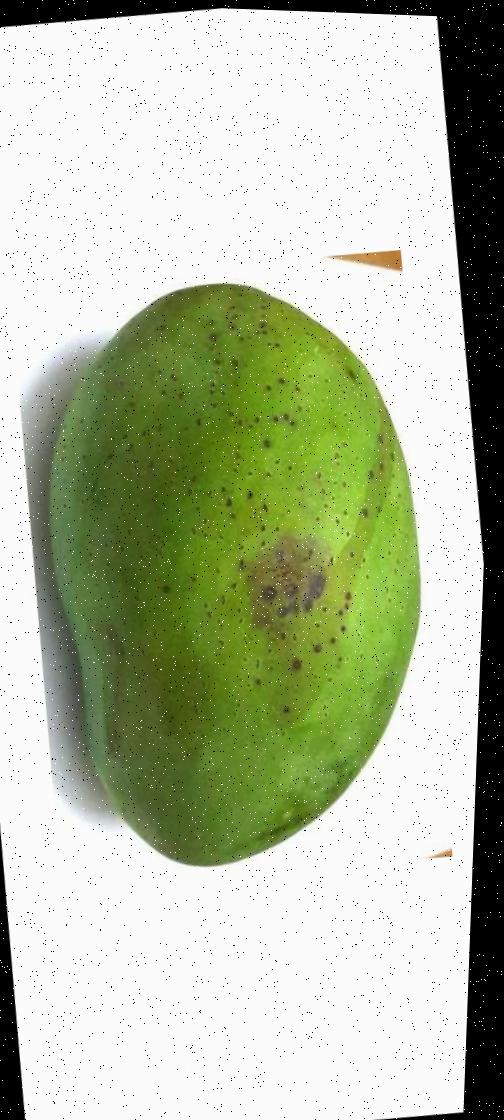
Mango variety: Fazli Shurmai